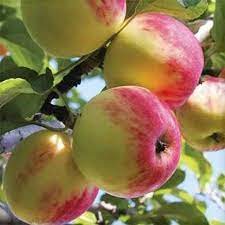
Label: Apple